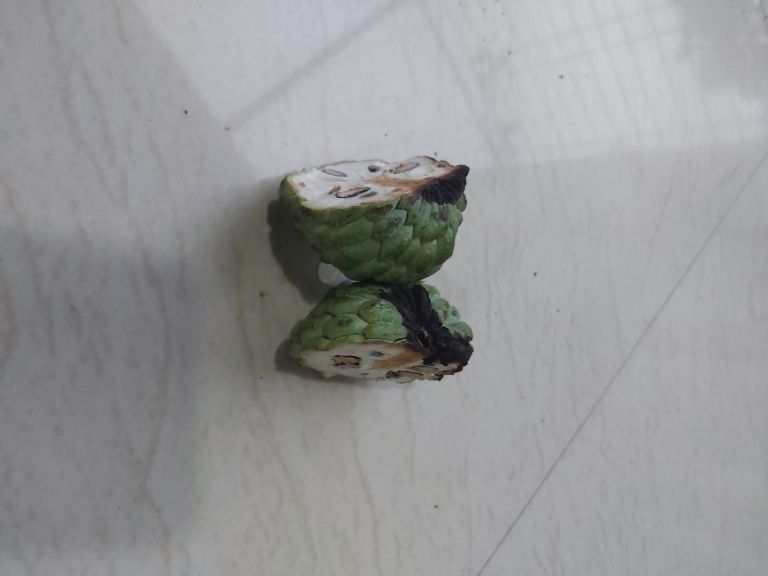
Disease label: Diplodia Rot